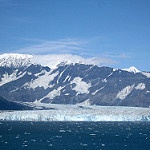
Label: glacier